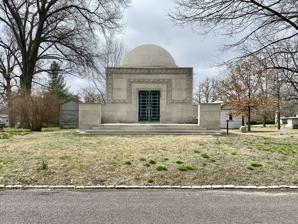
Building: Wainwright Tomb
Country: United States of America
Year built: 1892
United States Historic Place in St. Louis, Missouri United States historic place Wainwright Tomb U.S. National Register of Historic Places St. Louis Landmark Wainwright Tomb Show map of St. Louis Show map of Missouri Show map of the United States Location Bellefontaine Cemetery 4947 W. Florissant Ave. St. Louis , MO , United States Coordinates 38°41′20″N 90°13′28″W / 38.68889°N 90.22444°W / 38.68889; -90.22444 Area less than one acre Built 1892 Architect Louis Sullivan Architectural style Chicago school NRHP reference No. 70000907 Added to NRHP June 15, 1970 The Wainwright Tomb is a mausoleum located in Bellefontaine Cemetery in St. Louis , Missouri. Originally constructed for Charlotte Dickson Wainwright in 1892, the tomb also contains the remains of her husband, Ellis Wainwright . The mausoleum was designed by noted Chicago school architect Louis Sullivan , who also designed the Wainwright Building for Ellis Wainwright. History Shortly before the construction of the Wainwright Building in Downtown St. Louis (itself now a National Historic Landmark ), the "young and beautiful" wife of wealthy St. Louis brewery owner Ellis Wainwright died. Only 34 years old when she died of peritonitis on April 15, 1891, Charlotte Augusta Dickson Wainwright was said to be the most beautiful woman in St. Louis. Wainwright commissioned Louis Sullivan to design a tomb for his wife and himself, which was completed in 1892. In 1901, Wainwright fled the United States after being indicted for bribery , but he later returned and died in St. Louis in 1924, then was entombed with his wife. After his death, an endowment was established that provided for the reconstruction or renovation of the tomb in case of earthquake or vandalism. The tomb was listed on the National Register of Historic Places on June 15, 1970 and became a St. Louis Landmark in 1971. Architecture and significance The tomb is a domed cubic building with walls of concrete covered in limestone on the exterior. On the northeast (front) side of the tomb is the entrance with a double-leafed bronze grill and double-doors. The sides of the tomb each have windows, also covered in bronze grills. The limestone walls are carved with floral patterns that do not repeat. The interior of the tomb has two burial slabs and a mosaic floor and ceiling. The Wainwright Tomb has significance as a work of Louis Sullivan, and it has been described as "the most sensitive and the most graceful of Sullivan's tombs" and as "one of Sullivan's masterpieces." See also Getty Tomb Ryerson Tomb References